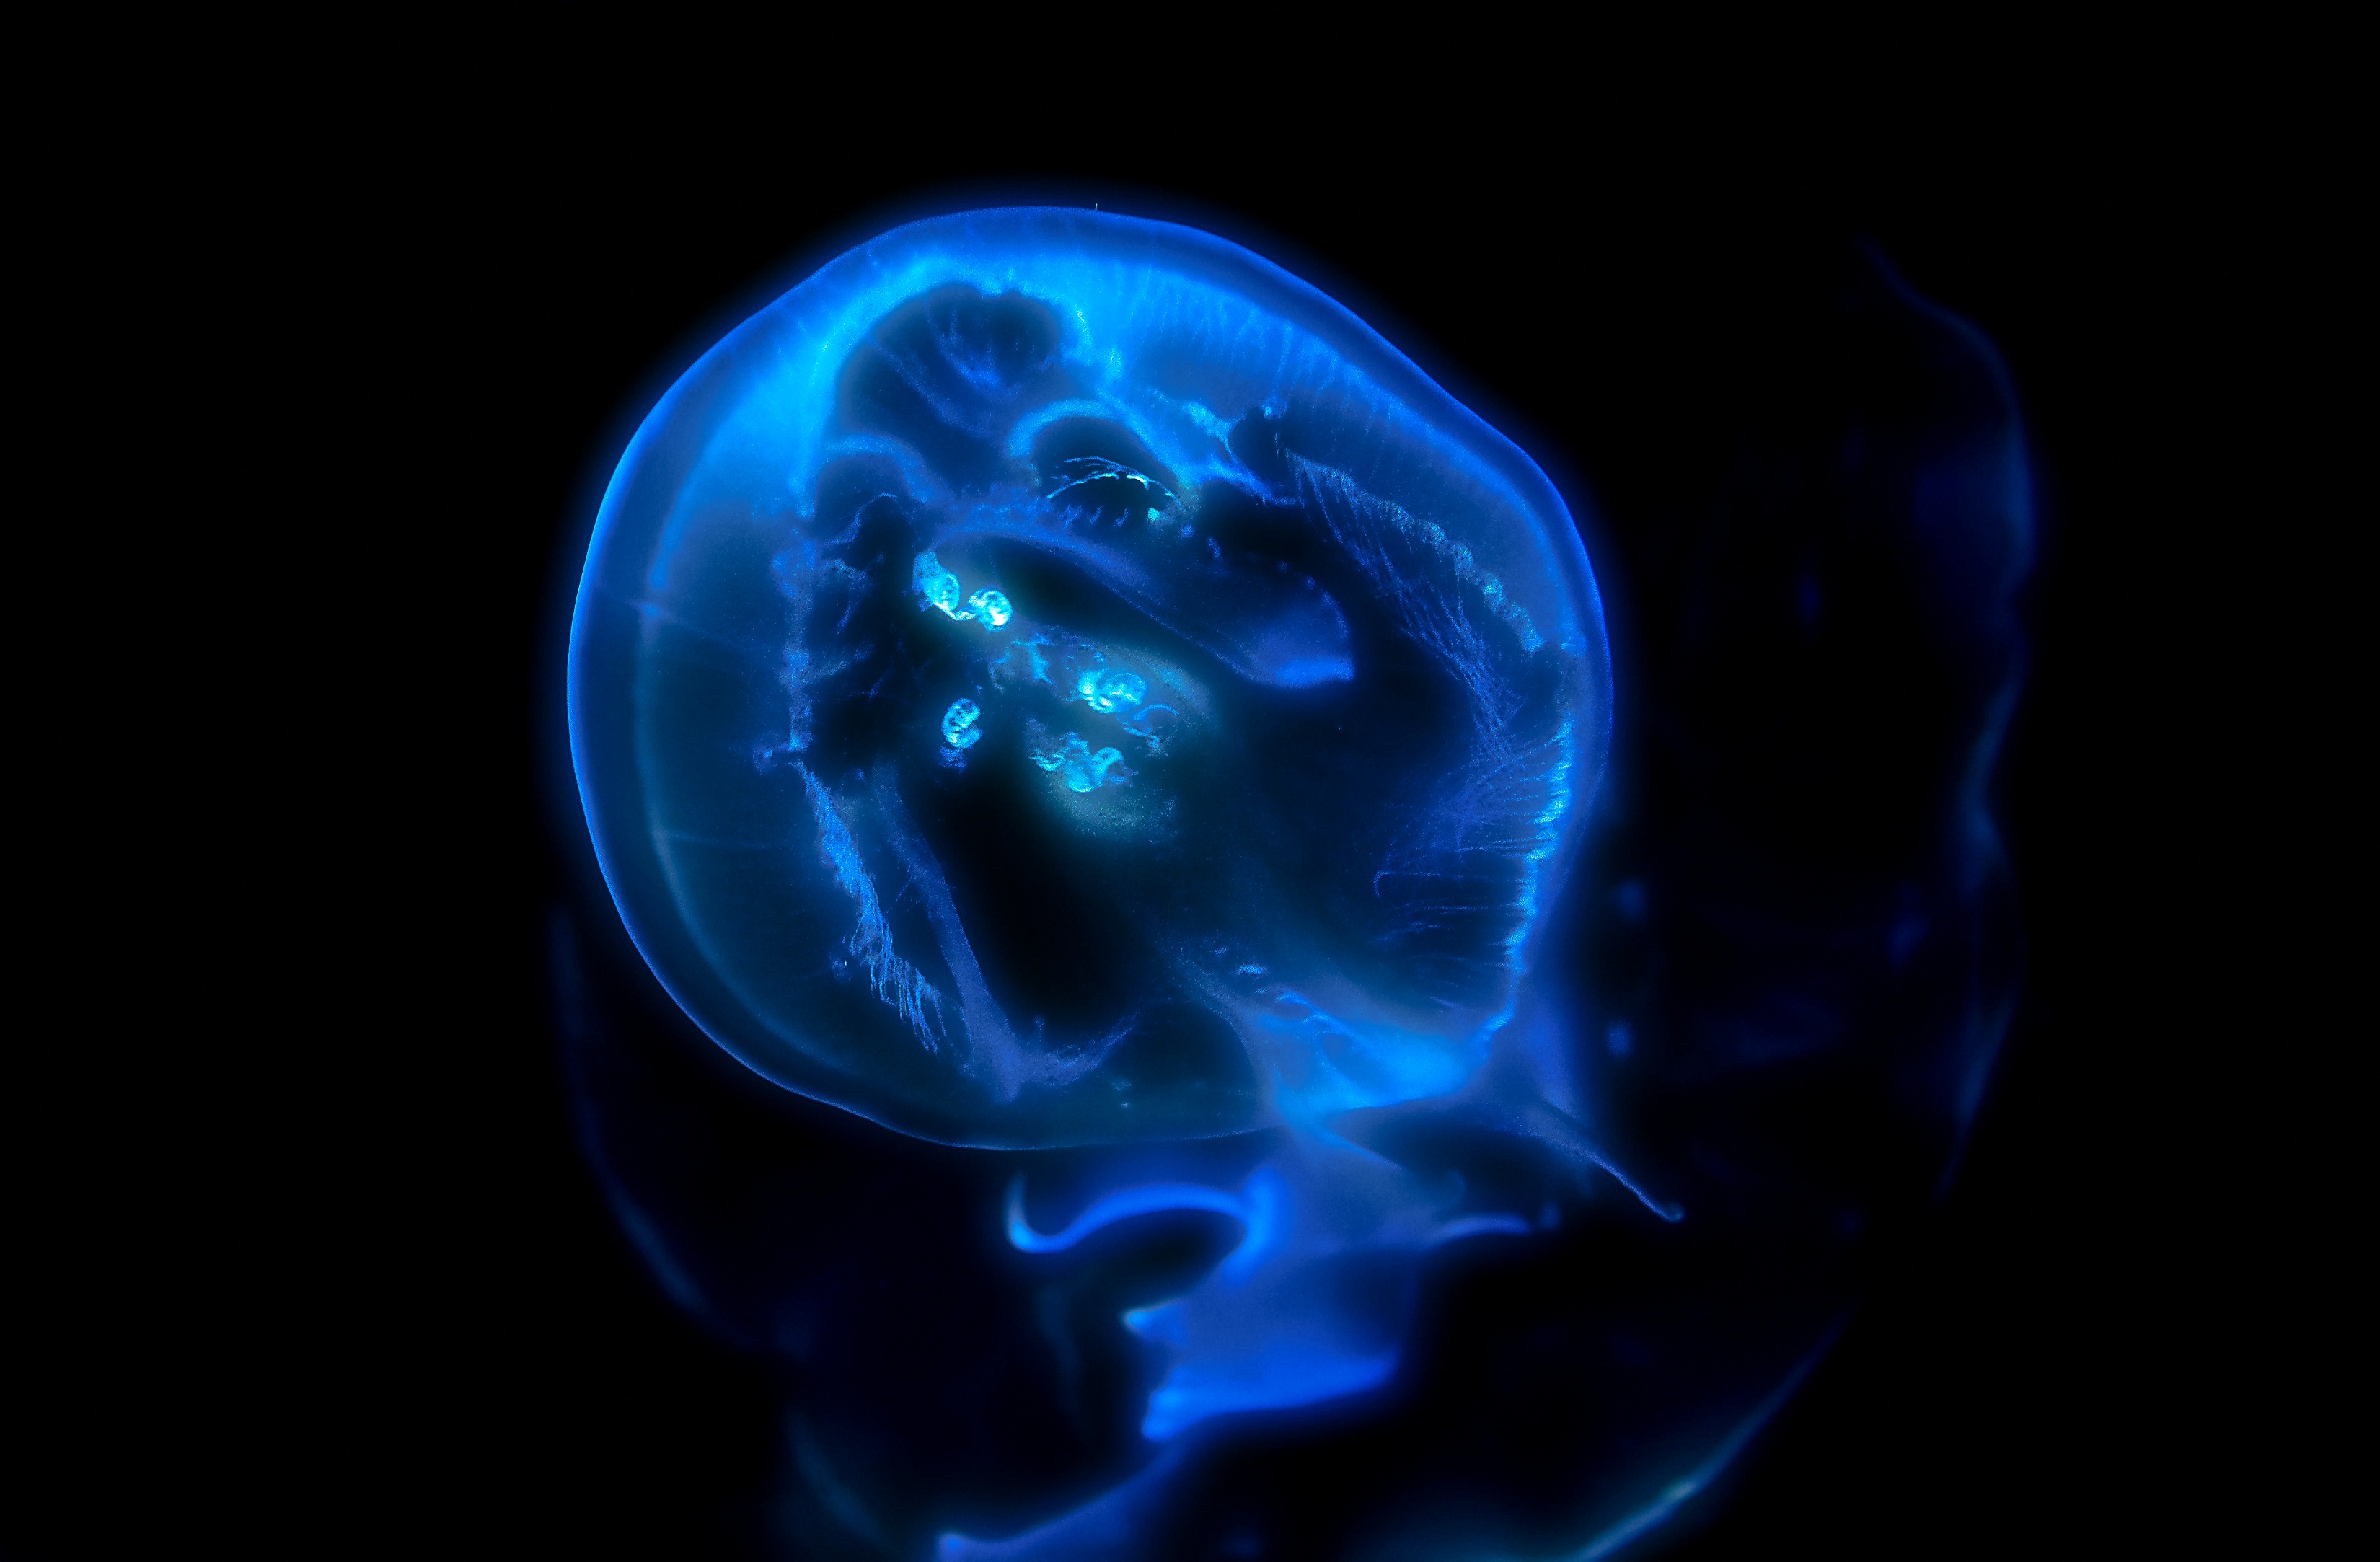
biology, jellyfish, blue, colorful, marine life, organ, organism